Cholesterol 24-hydroxylase

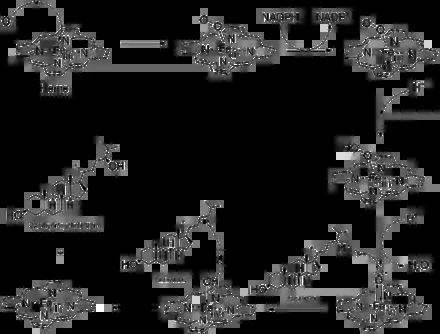
Cholesterol-24 hydroxylase mechanism. The heme molecule forms an oxyferryl intermediate that abstracts a hydrogen from cholesterol. The subsequent alkyl intermediate then reacts with the activated oxygen to form the final product.

The 4 substrates of this enzyme are cholesterol, NADPH, H, and O, and its 3 products are 24S-hydroxycholesterol, NADP, and HO.